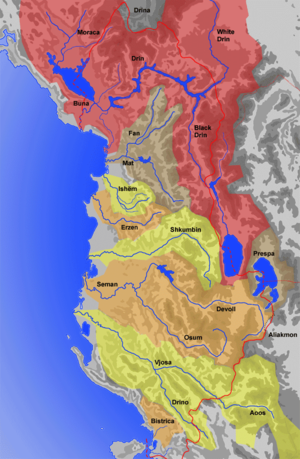
Le Drin est le plus long fleuve d'Albanie avec une longueur totale de 335 km.
Cet article présente une liste des cours d'eau d'Albanie par ordre alphabétique :